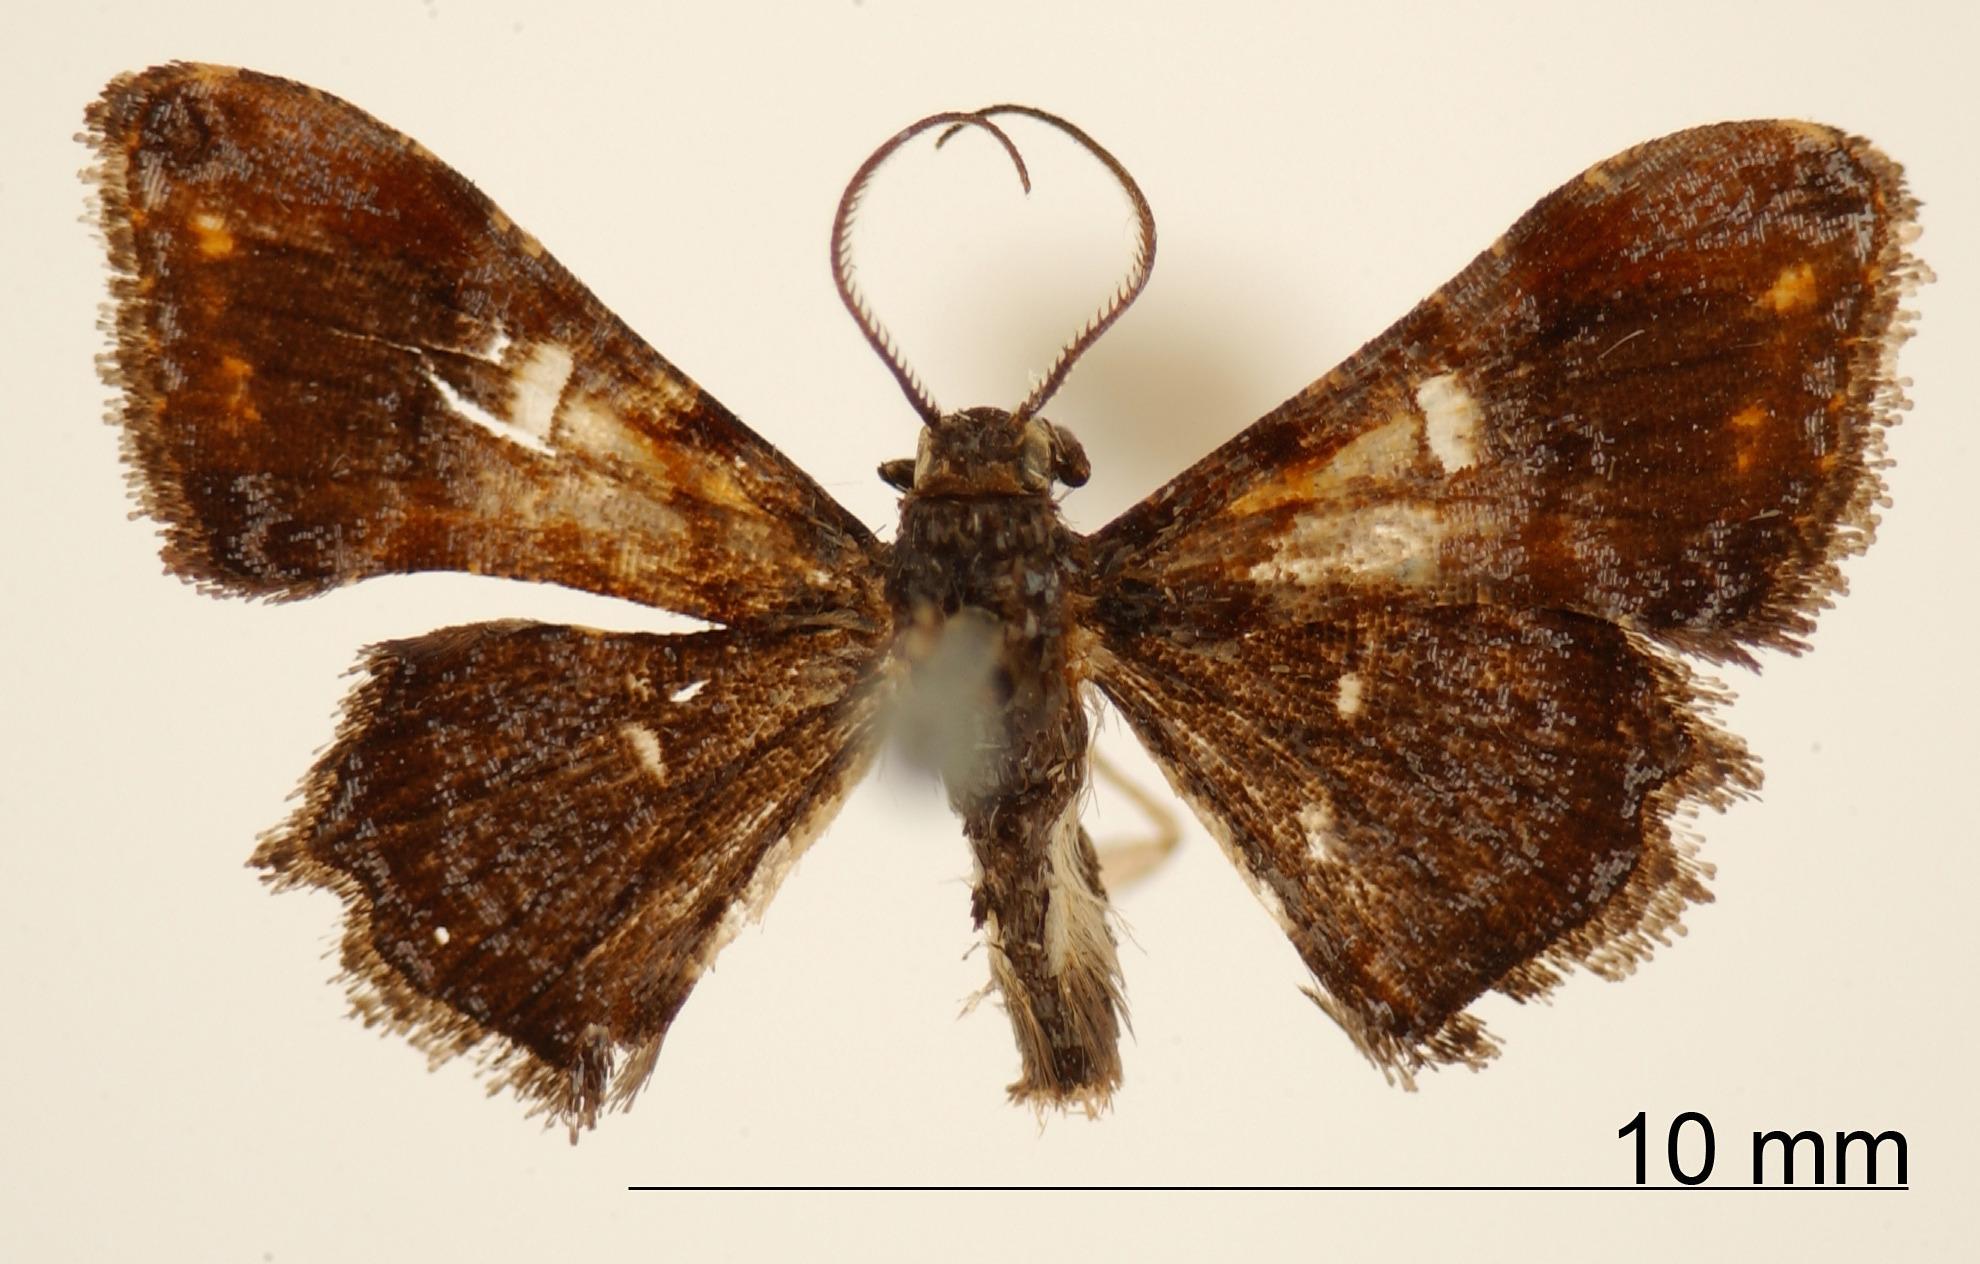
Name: Hypometalla scintillans
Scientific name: Hypometalla scintillans Warren, 1906
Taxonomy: Animalia, Arthropoda, Insecta, Lepidoptera, Geometridae, Ennominae
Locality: St. Jean, Maroni, French Guiana, French Guiana